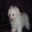
Label: dog